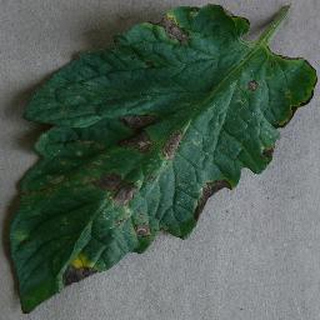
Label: tomato_early_blight